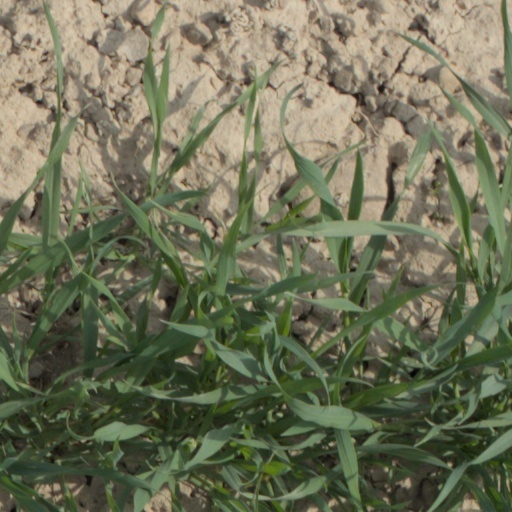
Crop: wheat